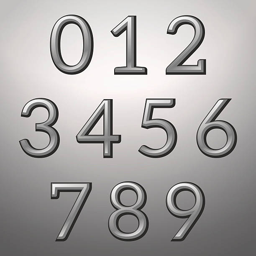
silver convex metallic numbers on a silver background vector art illustration